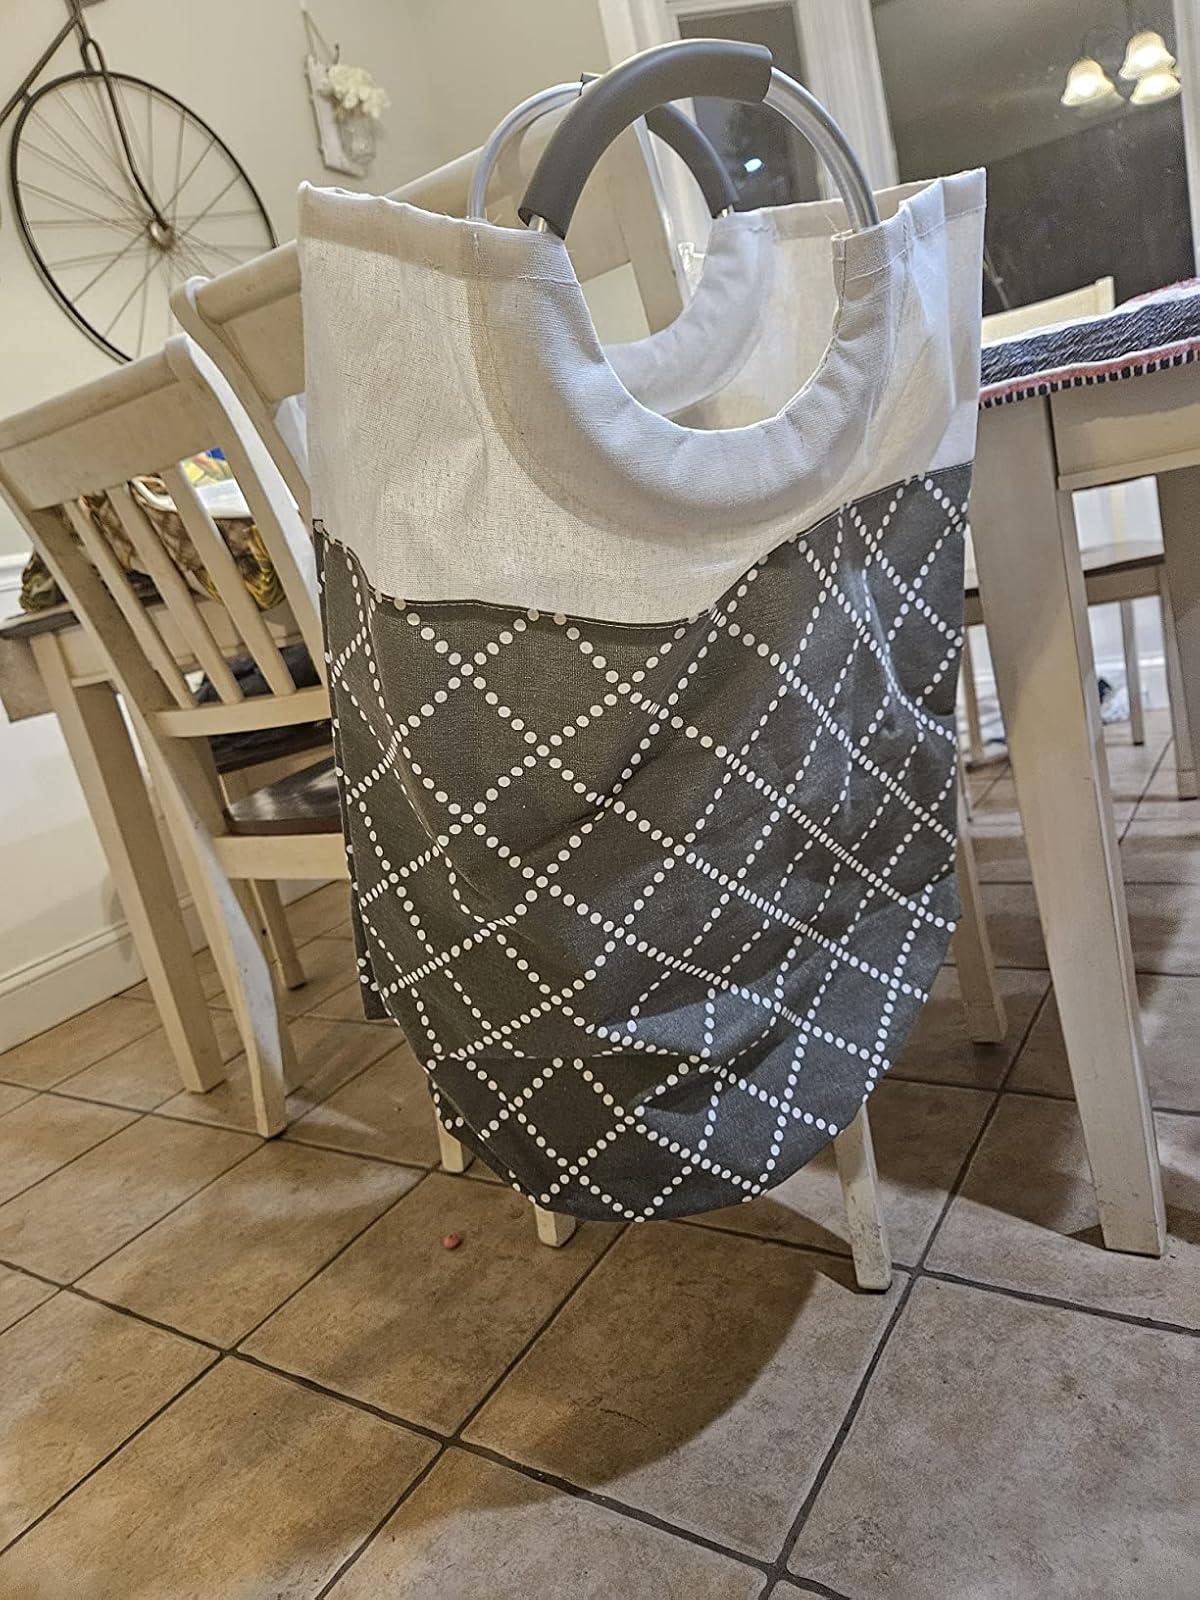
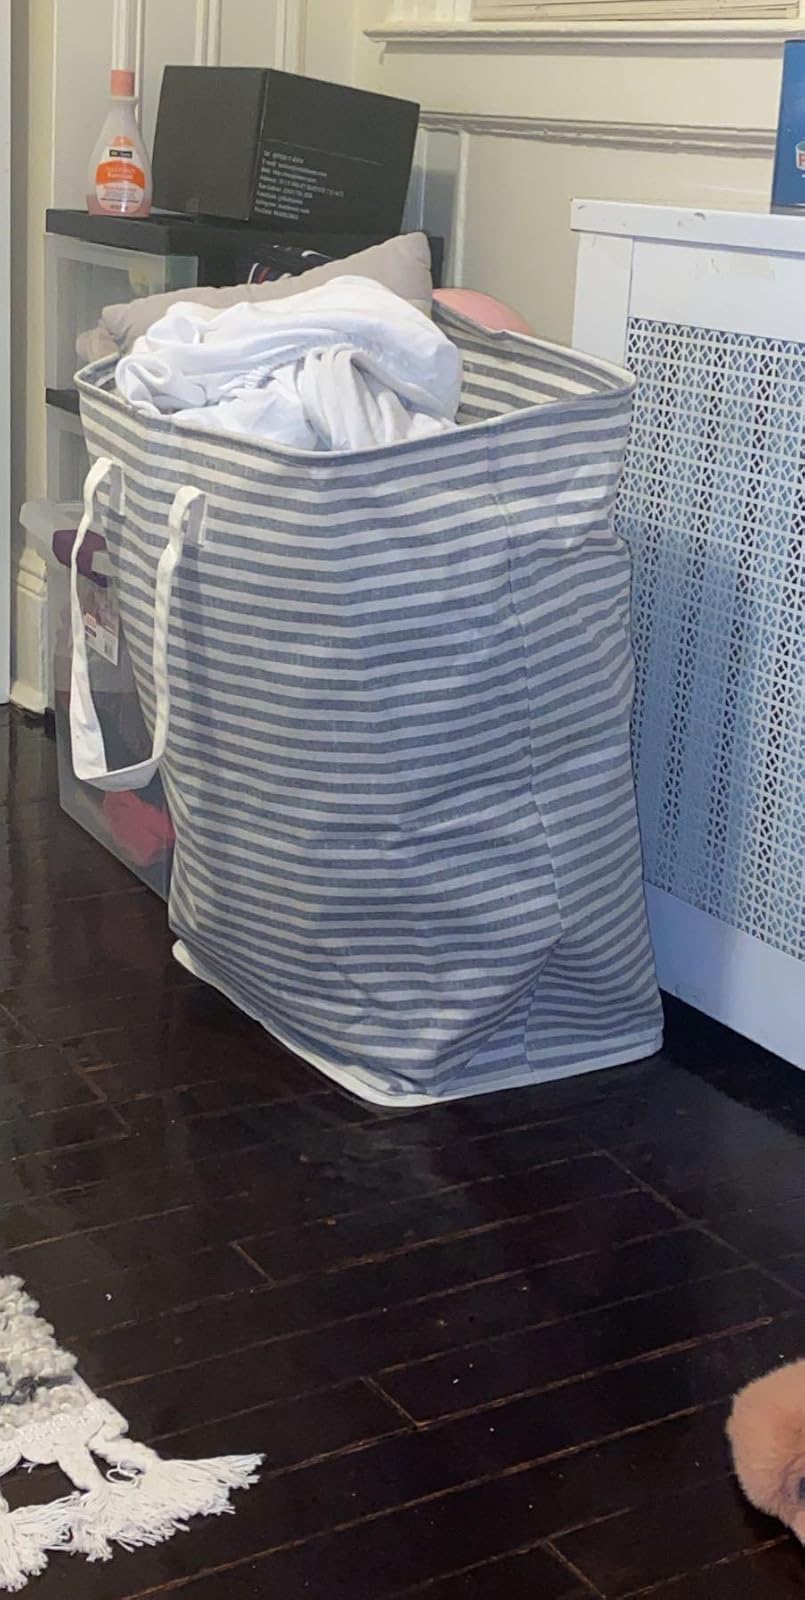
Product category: items_hamper
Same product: no